HŠK Građanski Zagreb

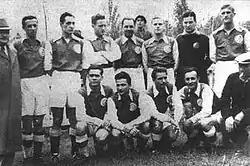
Građanski Zagreb squad which won the 1939–40 Yugoslav championship; Standing (L to R): Jazbinšek, Cimermančić, Đanić, Belošević, Lešnik, Urch, Brozović; Crouching: Antolković, Matekalo, Žalant, Kokotović, and coach Bukovi.

In 1911, when Croatia was still part of Austria-Hungary, Građanski was founded in Zagreb by Andrija Mutafelija and a few of his friends in response to rumors that a football club that was meant to play in the Hungarian football league (as opposed to the Croatian Sports Union) was about to be established in the city. Građanski was therefore founded as a multi-sports club with a distinctly Croatian identity intended to cater to the public of Zagreb, with sections dedicated to football, handball, and cycling.